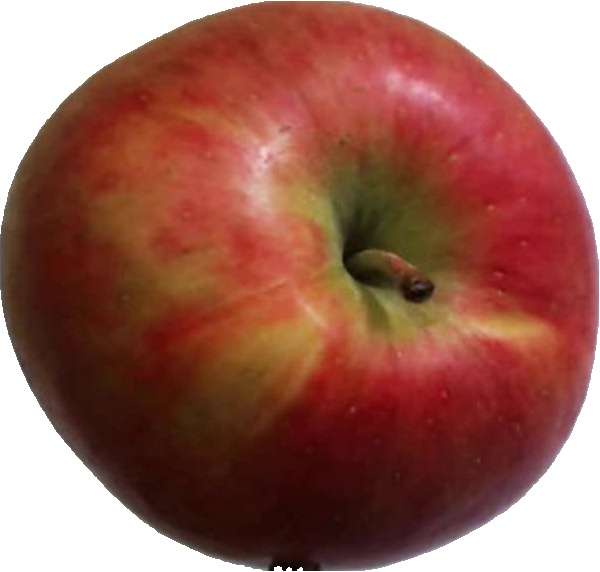
Label: apple_crimson_snow_1